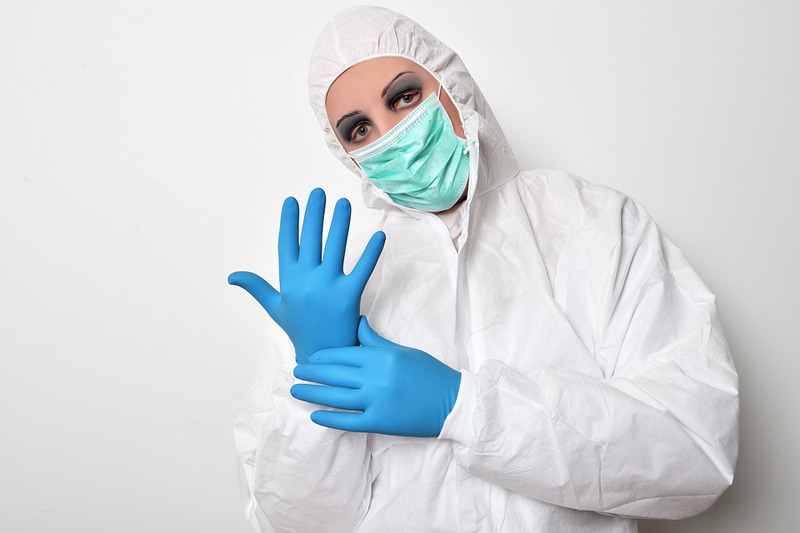
Objects detected:
Gloves
Gloves
Mask
Coverall